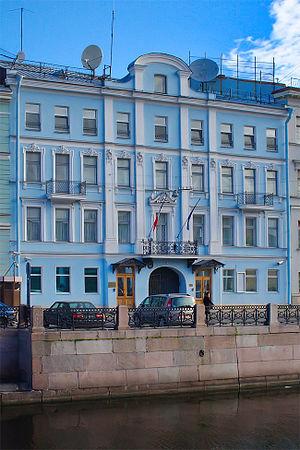
Consulat Général de France à Saint-PétersbourgРусский: Генеральное Консульство Франции в Санкт-Петербурге
Ceci est une liste des représentations diplomatiques en Russie. En tant que plus grand pays du monde, membre permanent du Conseil de sécurité des Nations Unies, puissance régionale en Europe et en Asie et principal État successeur de l'Union soviétique, la Fédération de Russie accueille une importante communauté diplomatique dans sa capitale, Moscou. Moscou abrite 148 ambassades, de nombreux pays ont également des consulats généraux et des consulats dans tout le pays.
Saint-Pétersbourg /sɛ̃.pe.tɛʁs.buʁ/ est la deuxième plus grande ville de Russie par sa population, avec 5 281 579 habitants en 2017, après la capitale Moscou. Saint-Pétersbourg a le statut de ville d'importance fédérale. La ville est enclavée dans l'oblast de Léningrad, mais en est administrativement indépendante. Elle est située dans le Nord-Ouest du pays sur le delta de la Neva, au fond du golfe de Finlande, un espace maritime de la mer Baltique. Capitale de l'Empire russe de 1712 jusqu'en mars 1917, ainsi que de la Russie dirigée par les deux gouvernements provisoires entre mars et octobre 1917, Saint-Pétersbourg a conservé de cette époque un ensemble architectural unique. Deuxième port russe sur la mer Baltique après Primorsk, c'est aussi un centre majeur de l'industrie, de la recherche et de l'enseignement russe ainsi qu'un important centre culturel européen. Saint-Pétersbourg est la deuxième ville d'Europe par sa superficie et la cinquième par sa population.
Un consulat est le service d'un État chargé des relations avec les ressortissants de l'État accréditant au sein de l'État accréditaire et son rôle est avant tout la protection de sa communauté. Il est dirigé par un consul, qui ne doit pas être confondu avec un ambassadeur, ce dernier étant le représentant de son État dans l'État d'accueil.